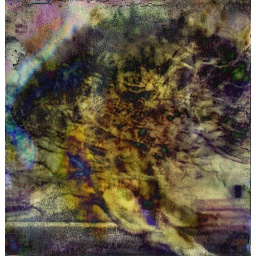
in tree house collaboration with Katworks